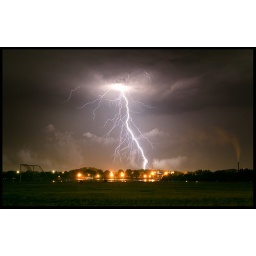
crazy thunderstorms last night taken at a field near my house watched this storm from like 3 to 4am